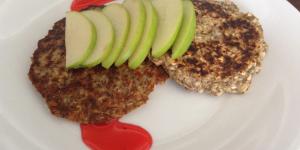
pancakes de semillas de chia y avena